Draining of the Mesopotamian Marshes

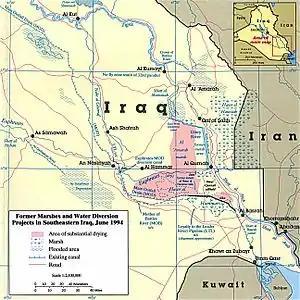
A 1994 map of the Mesopotamian Marshes with the pink zones showing drained areas

The Mesopotamian Marshes were drained in Iraq and to a smaller degree in Iran between the 1950s and 1990s to clear large areas of the marshes in the Tigris-Euphrates river system. The marshes formerly covered an area of around . The main sub-marshes, the Hawizeh, Central, and Hammar marshes, were drained at different times for different reasons.